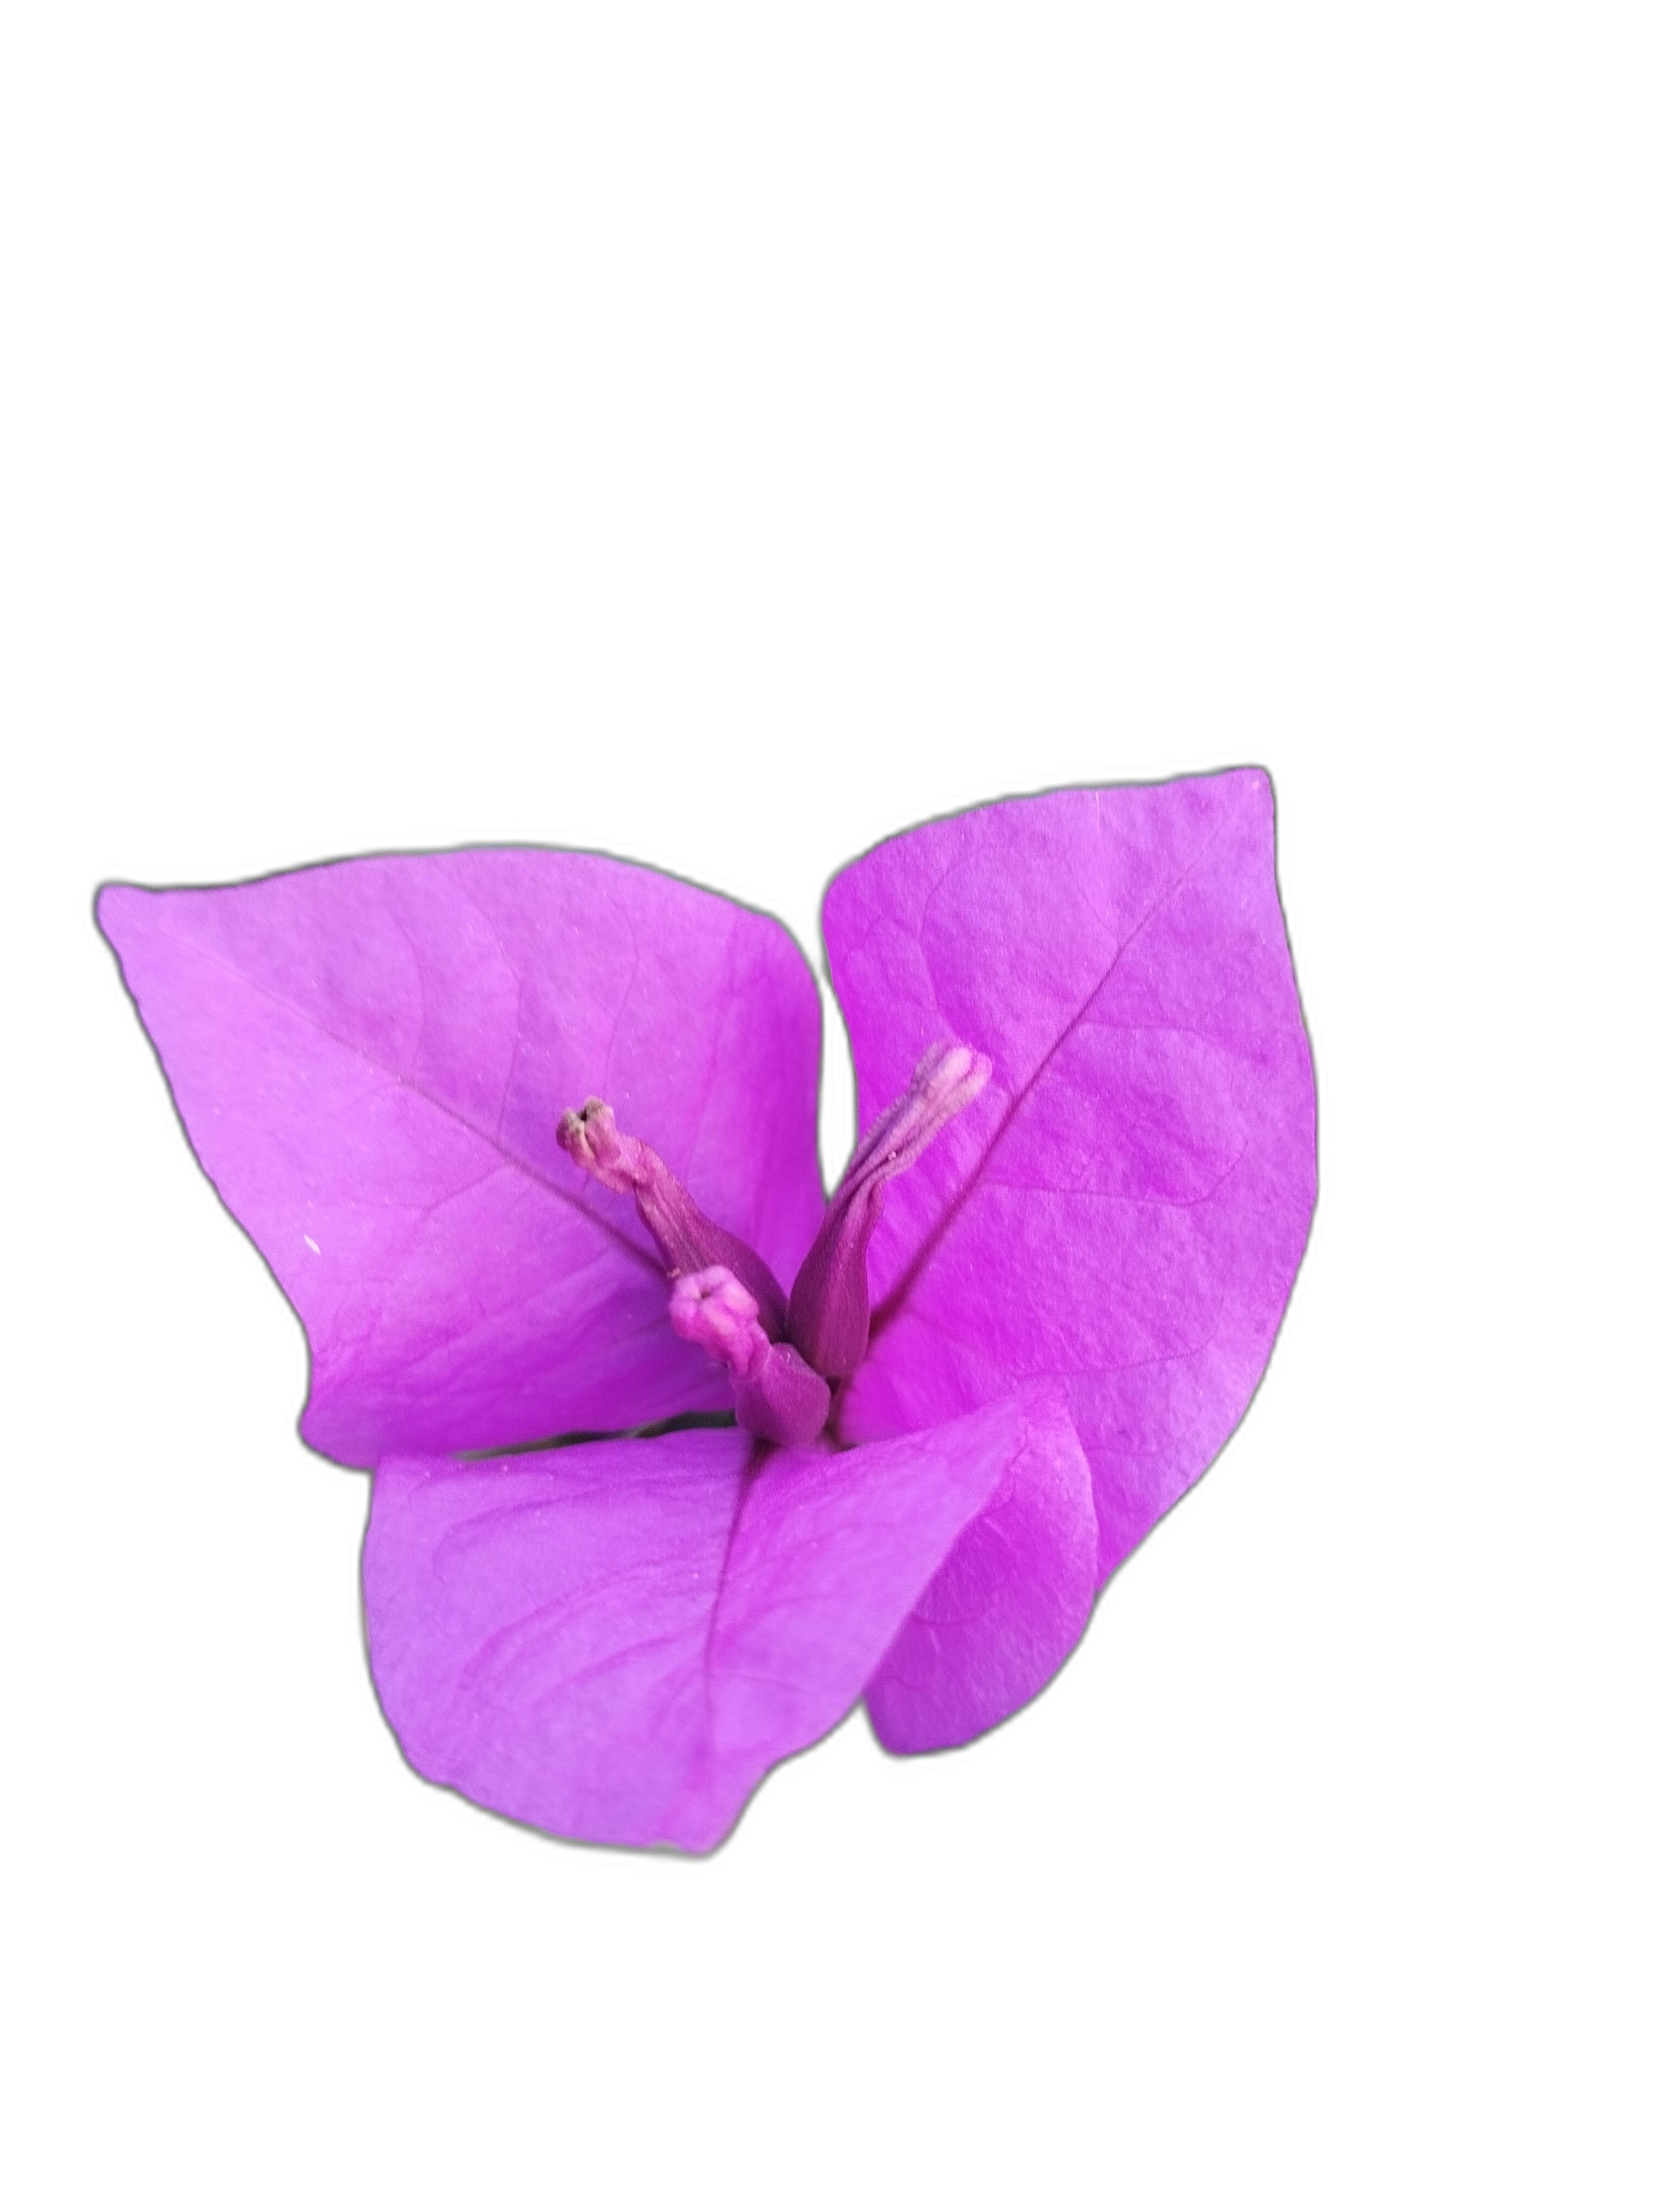
Label: Bougainvillea